Mud and Sand

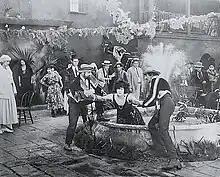
Publicity photo depicting a scene from the film.

Mud and Sand is a 1922 silent film starring Stan Laurel. The title spoofs the Rudolph Valentino film "Blood and Sand" from that same year, and many scenes directly parody the film: Dona Sol is replaced by Filet de Sole, and Carmen is replaced by Caramel.